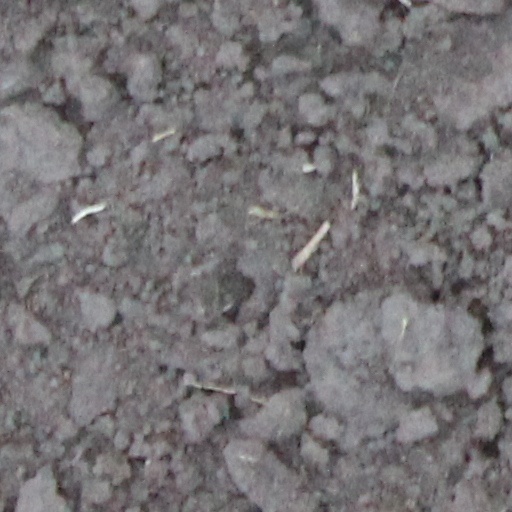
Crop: wheat